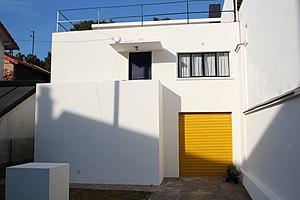
Villa Van Doesburg située 29 rue Charles-Infroit à Meudon en France.
De Stijl est un mouvement artistique des Pays-Bas, fondé en 1917 par Theo van Doesburg, qui publie d'octobre 1917 à janvier 1932 une revue d'art, De Stijl, organe de diffusion des idées néoplasticiennes de Piet Mondrian et des membres du groupe de Stijl. Ces peintres, architectes, sculpteurs et poètes ont profondément influencé l'architecture du XXᵉ siècle, en particulier le Bauhaus et ensuite le style international.
Cet article recense les monuments historiques des Hauts-de-Seine, en France.